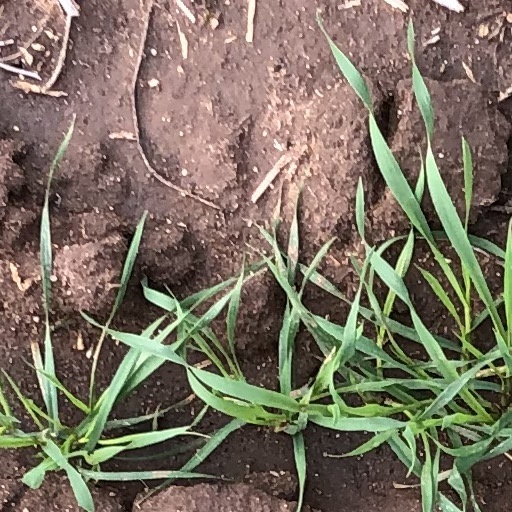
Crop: wheat